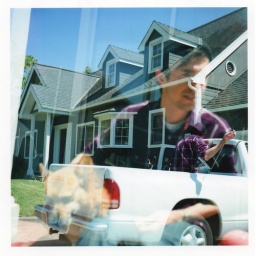
tankward in front of teddys parents home in santa rosa. had a day trip up there to pick up bmx bikes